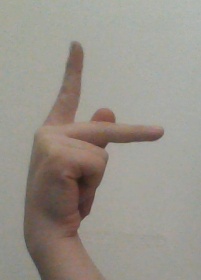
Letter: dha